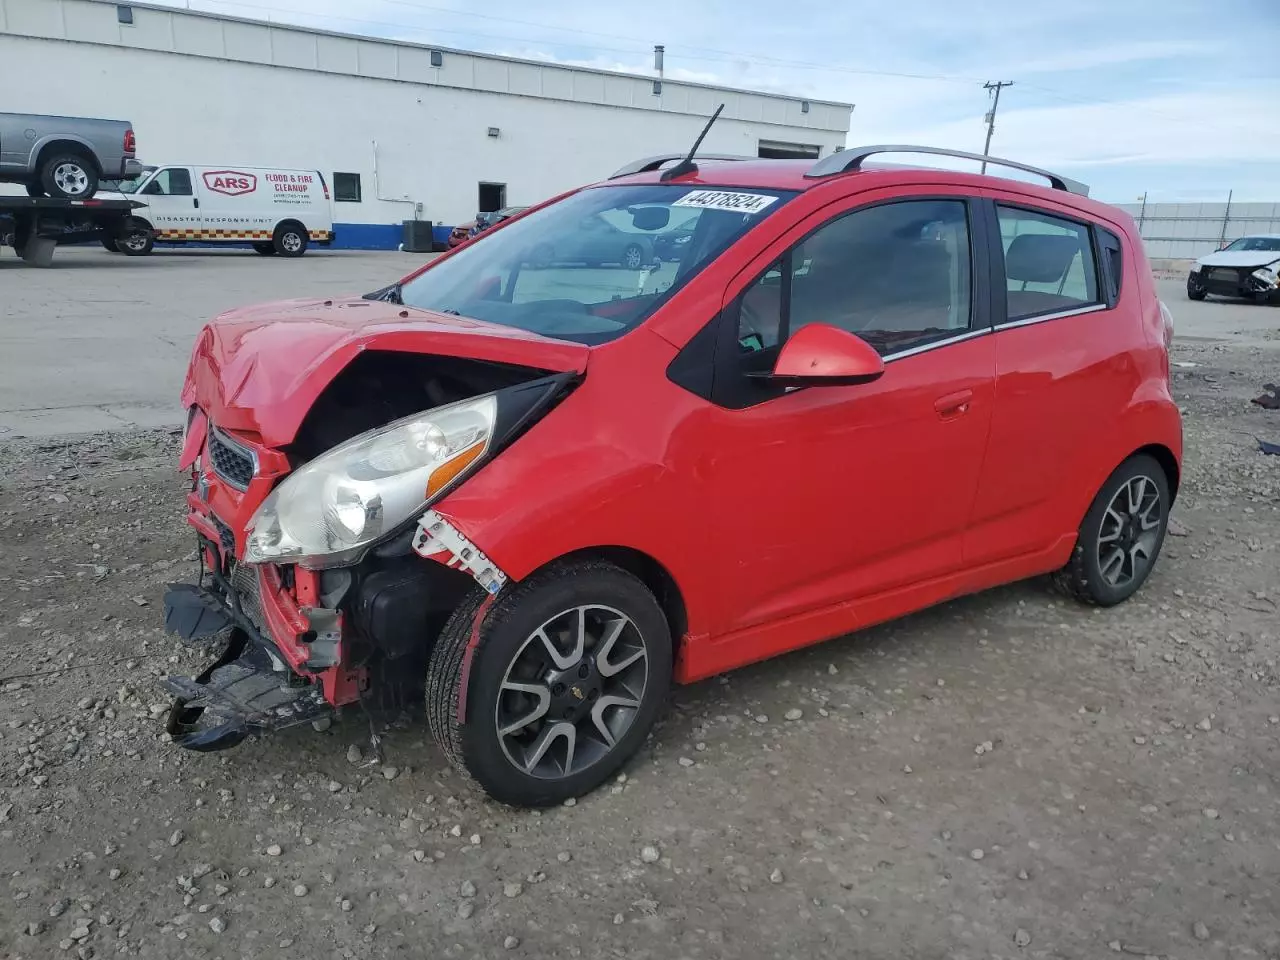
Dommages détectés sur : pare-choc avant, feu avant droit, feu avant gauche, capot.
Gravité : majeur